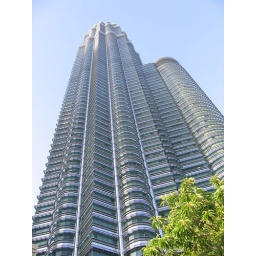
The Petronas Towers' steel &amp;amp; glass facade is designed to resemble motifs found in Islamic art. (KL, Feb2008)